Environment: lab
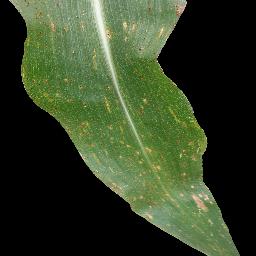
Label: common_rust